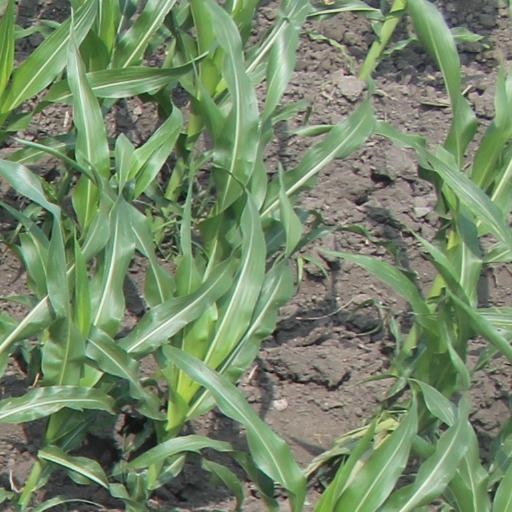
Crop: maize; corn